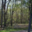
Label: forest